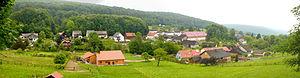
Amelith est un quartier de la commune allemande de Bodenfelde, dans l'arrondissement de Northeim, Land de Basse-Saxe.